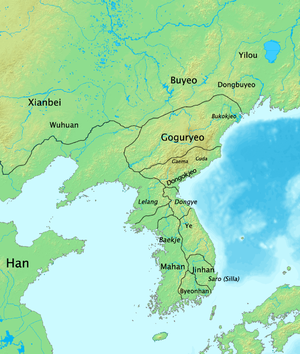
L'art coréen recouvre l'ensemble des arts pratiqués sur le territoire de la Corée depuis la Préhistoire, et à l'époque contemporaine cela concerne aussi l'importante diaspora coréenne, résidant plus ou moins temporairement hors de Corée.
Tongye était une chefferie située dans l'est de la Corée et qui a existé du IIIᵉ siècle av. J.-C jusqu'au début du Vᵉ siècle. Elle était situé entre le Koguryo, le Jinhan et la commanderie chinoise de Lelang. Son territoire correspond environ à l'actuelle province du Kangwon.
Okcho est un proto-État coréen qui s'est probablement constitué au IIᵉ siècle avant notre ère, à la suite de la chute du royaume de Gojoseon. Il disparait au début du Vᵉ siècle.
Pendant la période Samhan, au cours de la protohistoire de la Corée, les trois confédérations de Mahan, Jinhan et Byeonhan ont pris forme dans la péninsule, au Centre et au Sud, à la fin de l'Âge du bronze et au début de l'Âge du fer. Elles se constituent au contact de Gojoseon, puis des Quatre commanderies chinoises, au nord de la péninsule. La période est parfois appelée la « période Proto-trois Royaumes » de Corée, car elle précède l'établissement des Trois Royaumes : Goguryeo [Koguryo], Baekje et Silla.